Flat feet

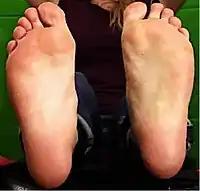
A woman in her thirties dorsiflexes, showing an absence of arches, over-pronated navicular and hallux valgus in the toes typically associated with flat feet.

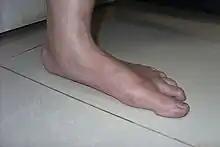
Flatfoot in a 55-year-old female with ankle and knee arthritis.

If a youth or adult appears flatfooted while standing in a full weight bearing position, but an arch appears when the person plantarflexes, or pulls the toes back with the rest of the foot flat on the floor, this condition is called flexible flatfoot. This is not a true collapsed arch, as the medial longitudinal arch is still present and the windlass mechanism still operates; this presentation is actually due to excessive pronation of the foot (rolling inwards), although the term 'flat foot' is still applicable as it is a somewhat generic term. Muscular training of the feet is helpful and will often result in increased arch height regardless of age.